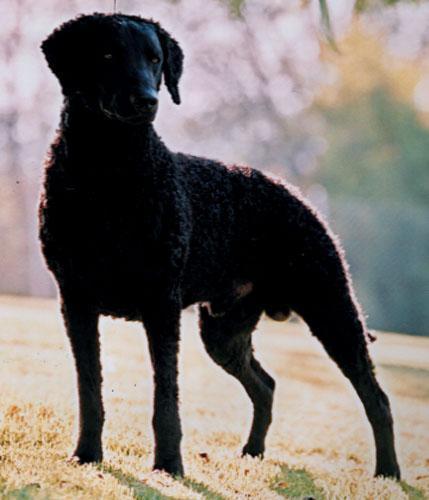
curly-coated_retriever